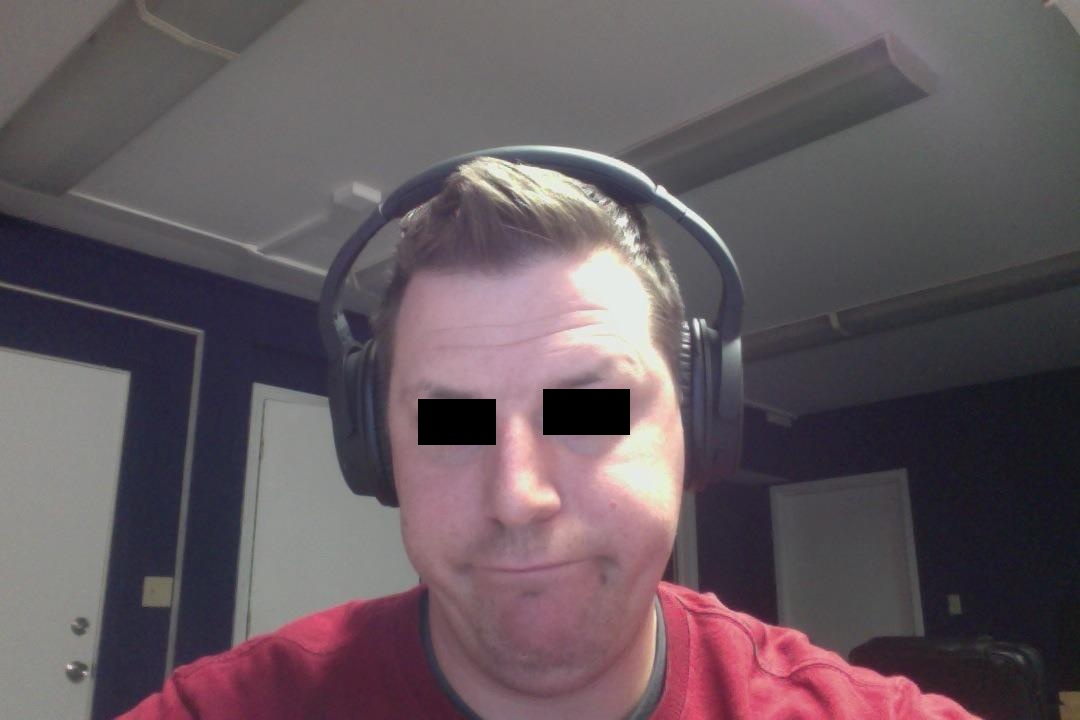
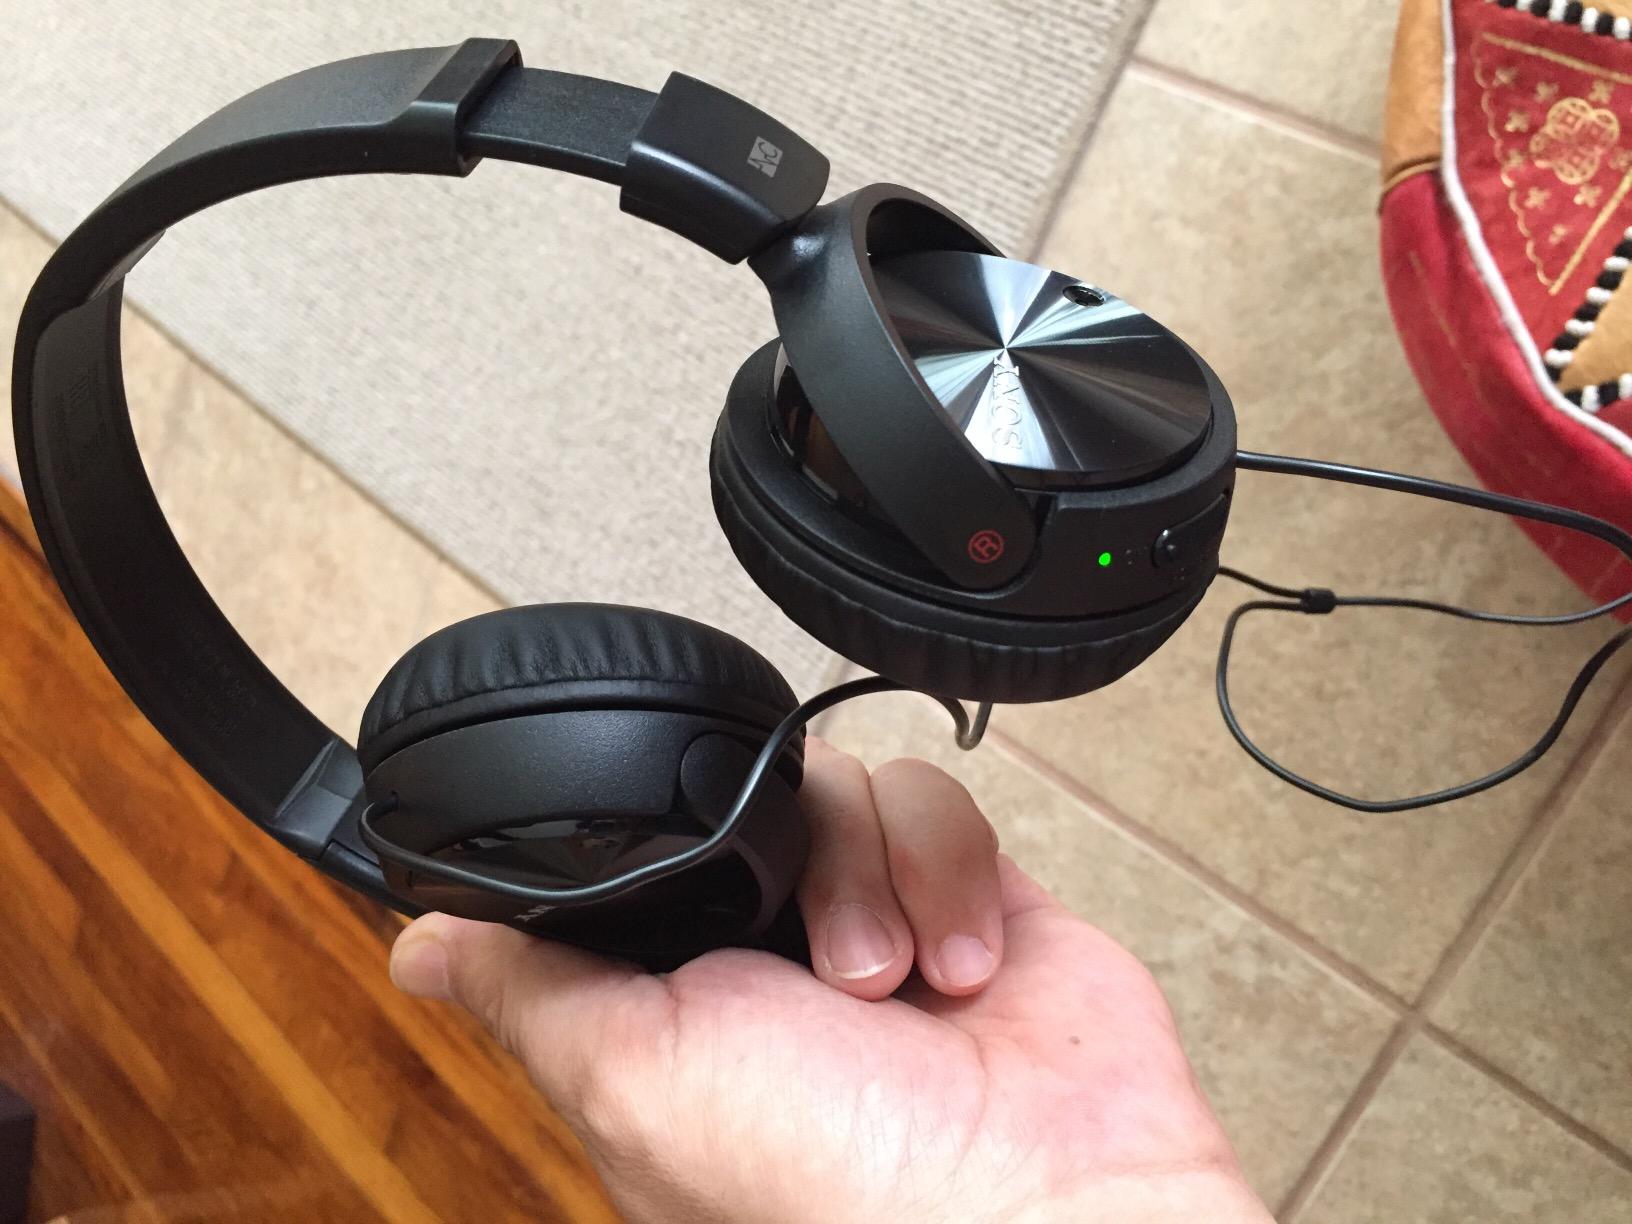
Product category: headphones
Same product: no